Oxygen

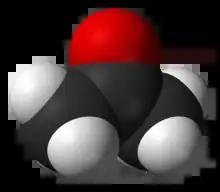
A ball structure of a molecule. Its backbone is a zig-zag chain of three carbon atoms connected in the center to an oxygen atom and on the end to 6 hydrogens.

Among the most important classes of organic compounds that contain oxygen are (where "R" is an organic group): alcohols; ethers; ketones; aldehydes; carboxylic acids; esters; acid anhydrides; and amides. There are many important organic solvents that contain oxygen, including: acetone, methanol, ethanol, isopropanol, furan, THF, diethyl ether, dioxane, ethyl acetate, DMF, DMSO, acetic acid, and formic acid. Acetone and phenol are used as feeder materials in the synthesis of many different substances. Other important organic compounds that contain oxygen are: glycerol, formaldehyde, glutaraldehyde, citric acid, acetic anhydride, and acetamide. Epoxides are ethers in which the oxygen atom is part of a ring of three atoms. The element is similarly found in almost all biomolecules that are important to (or generated by) life.